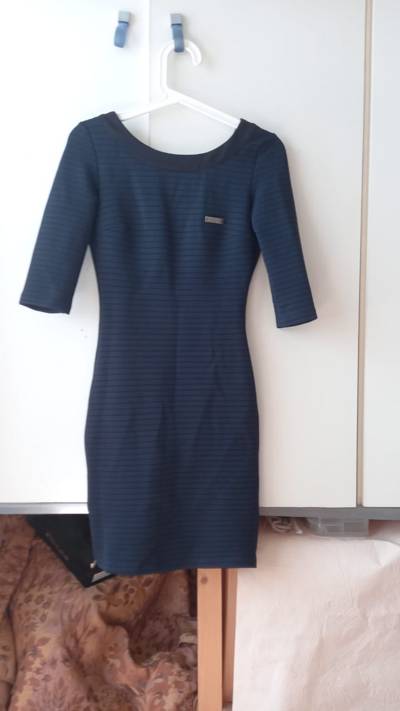
Waste category: clothes